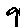
Label: 9